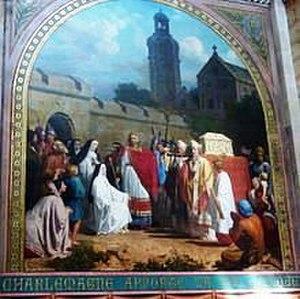
Peinture de la translation de la Sainte Tunique. La gravure du reliquaire montre, entre deux anges, la Vierge en train de tisser la Tunique.
La tunique d’Argenteuil conservée à la basilique Saint-Denys d'Argenteuil est selon la tradition une relique de la Sainte tunique du Christ. Cette tunique inconsutile en laine, de couleur brun pourpre, désormais abîmée et incomplète, aurait été offerte par Charlemagne à l'abbaye d'Argenteuil. Longtemps considérée comme une relique insigne, elle a fait l'objet de nombreuses processions et pèlerinages mais son statut, comme celui du suaire de Turin, a évolué, l'Église se montrant plus prudente et y voit désormais « une icône ».
L'abbaye Notre-Dame d'Argenteuil est à ses origines un monastère de bénédictines situé à Argenteuil dont l'existence est attestée dès le VIIᵉ siècle. Rattaché au XIIᵉ siècle à l'abbaye de Saint-Denis, dont il devient un prieuré masculin, il est détruit sous la Révolution française. Selon la tradition, la Sainte Tunique y est déposée par Charlemagne en 803.